Shay Elliott

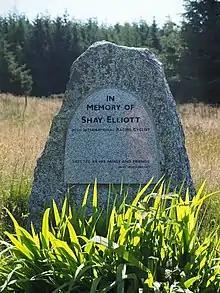
Memorial

Despite problems, he continued to ride – he was active with the Bray Wheelers club based in Wicklow, Ireland, training juniors and formulating plans for Irish cycling. He once ran for vice-president of the Irish Cycling Federation, but lost to Paddy McQuaid.